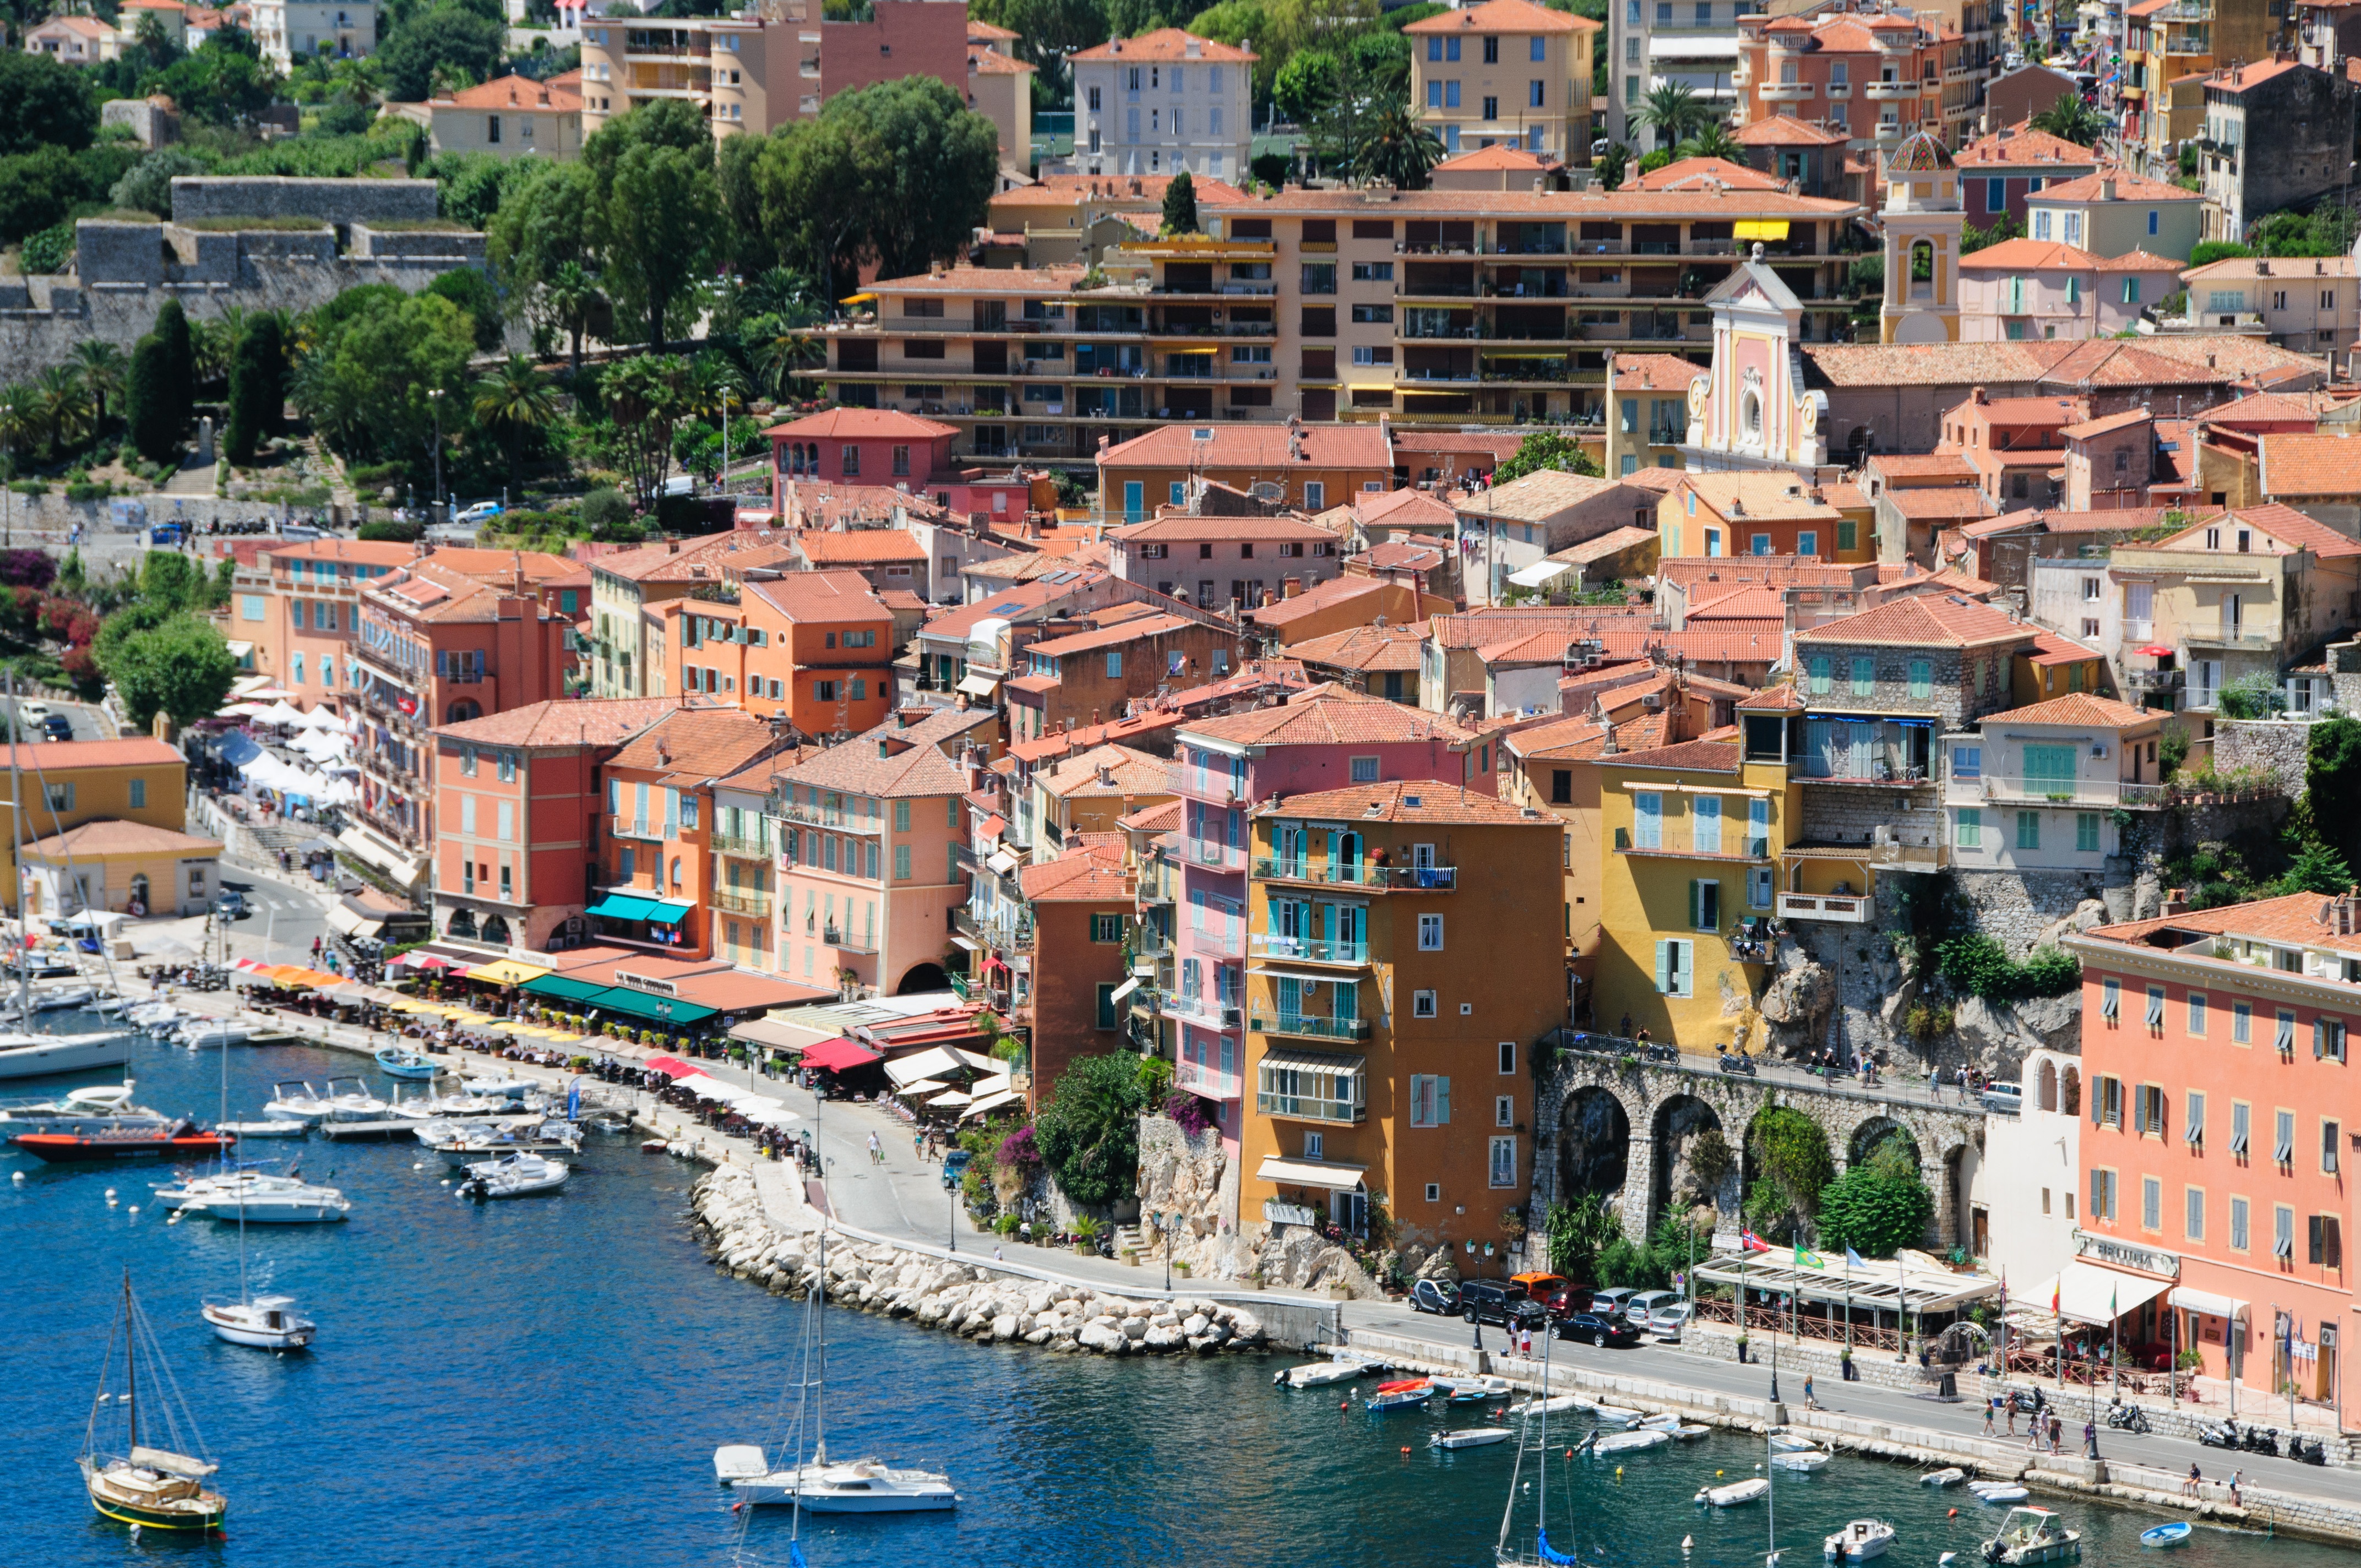
beach, landscape, sea, coast, water, ocean, town, view, city, cityscape, summer, village, france, mediterranean, holiday, marina, waterway, homes, boats, booked, neighbourhood, aerial photography, villefranche sur mer, residential area, geographical feature, human settlement